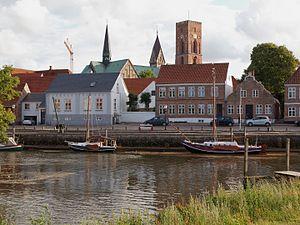
Ribe est une localité de la municipalité d'Esbjerg, en région Syddanmark, à l'ouest du Jutland, au Danemark.